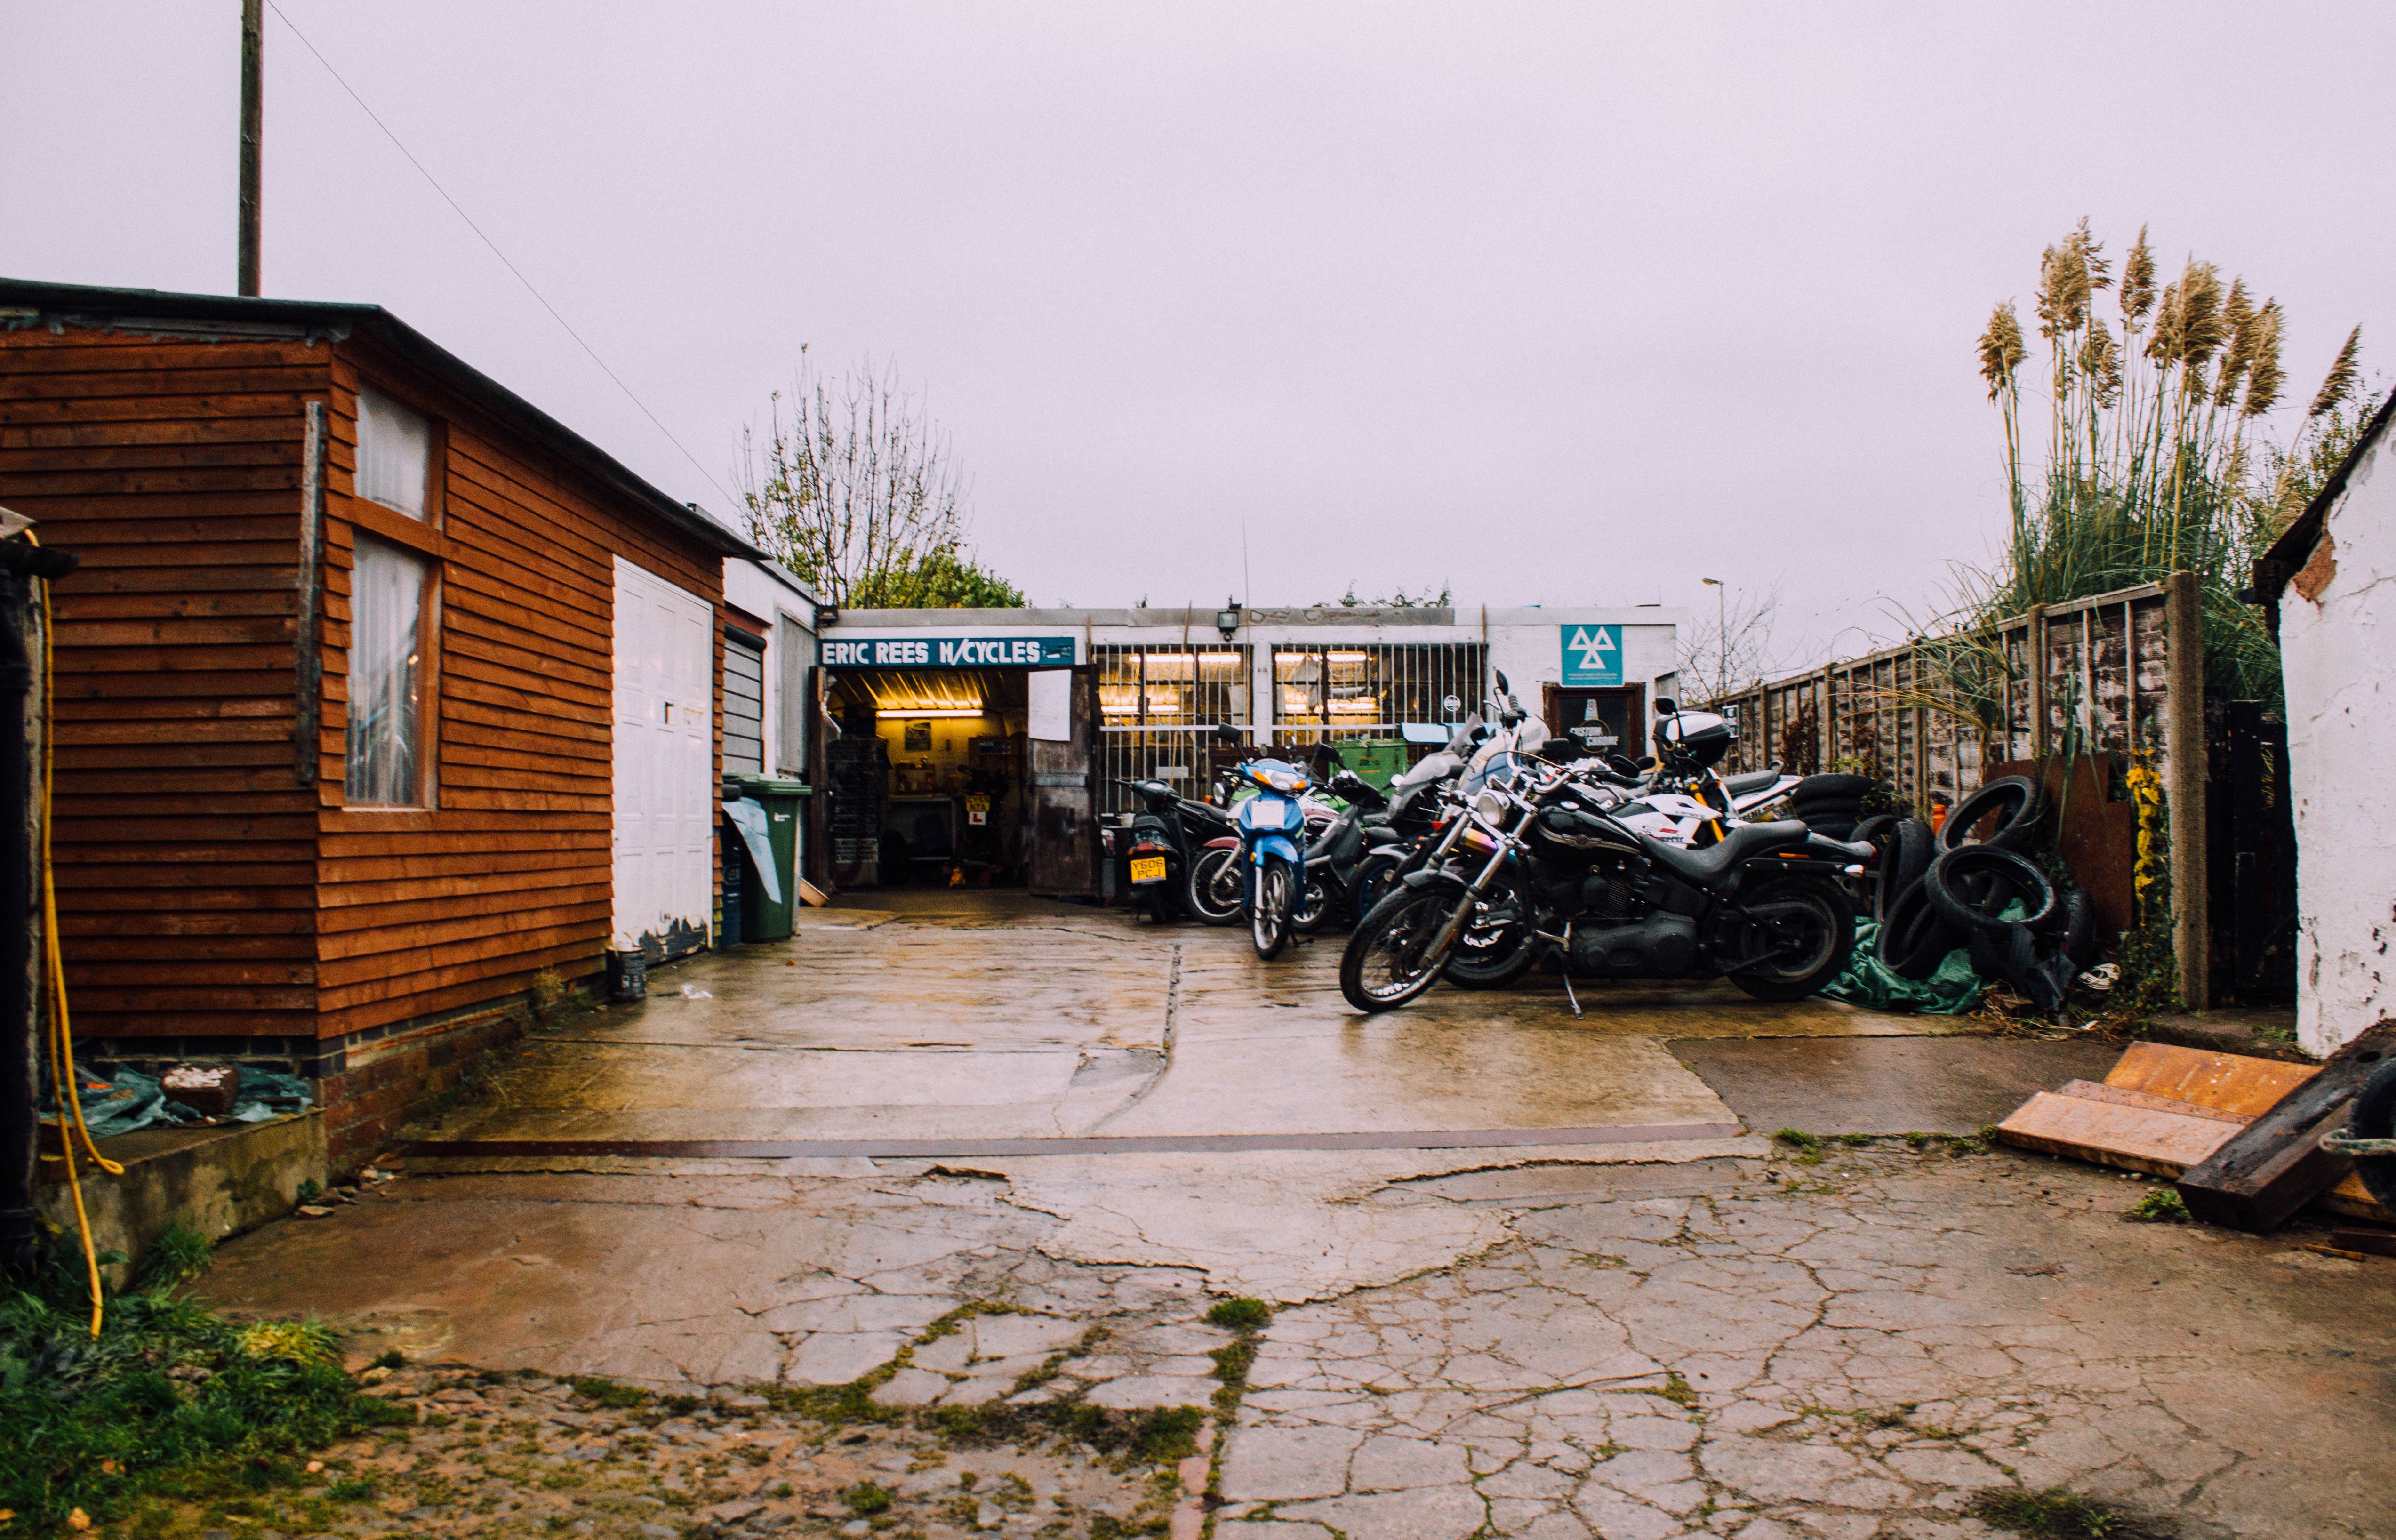
street, house, town, city, home, shack, suburb, neighbourhood, urban area, residential area, human settlement